Ludwig Hugo Becker

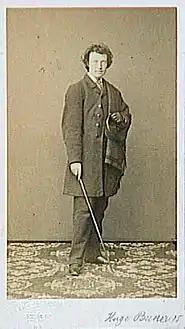
Ludwig Hugo Becker (date unknown)

Ludwig Hugo Becker (19 July 1833 in Wesel – 25 December 1868 in Düsseldorf) was a painter and etcher. Becker was born at Wesel and studied landscape painting under Schirmer and Gude, at Düsseldorf, about 1852. He afterwards visited Westphalia, the Upper Rhine, the Moselle, Switzerland, Normandy, and the neighbourhood of the Baltic. In 1861 he was awarded a medal at Metz. He died at Düsseldorf in 1868. Among his landscapes the most important are: